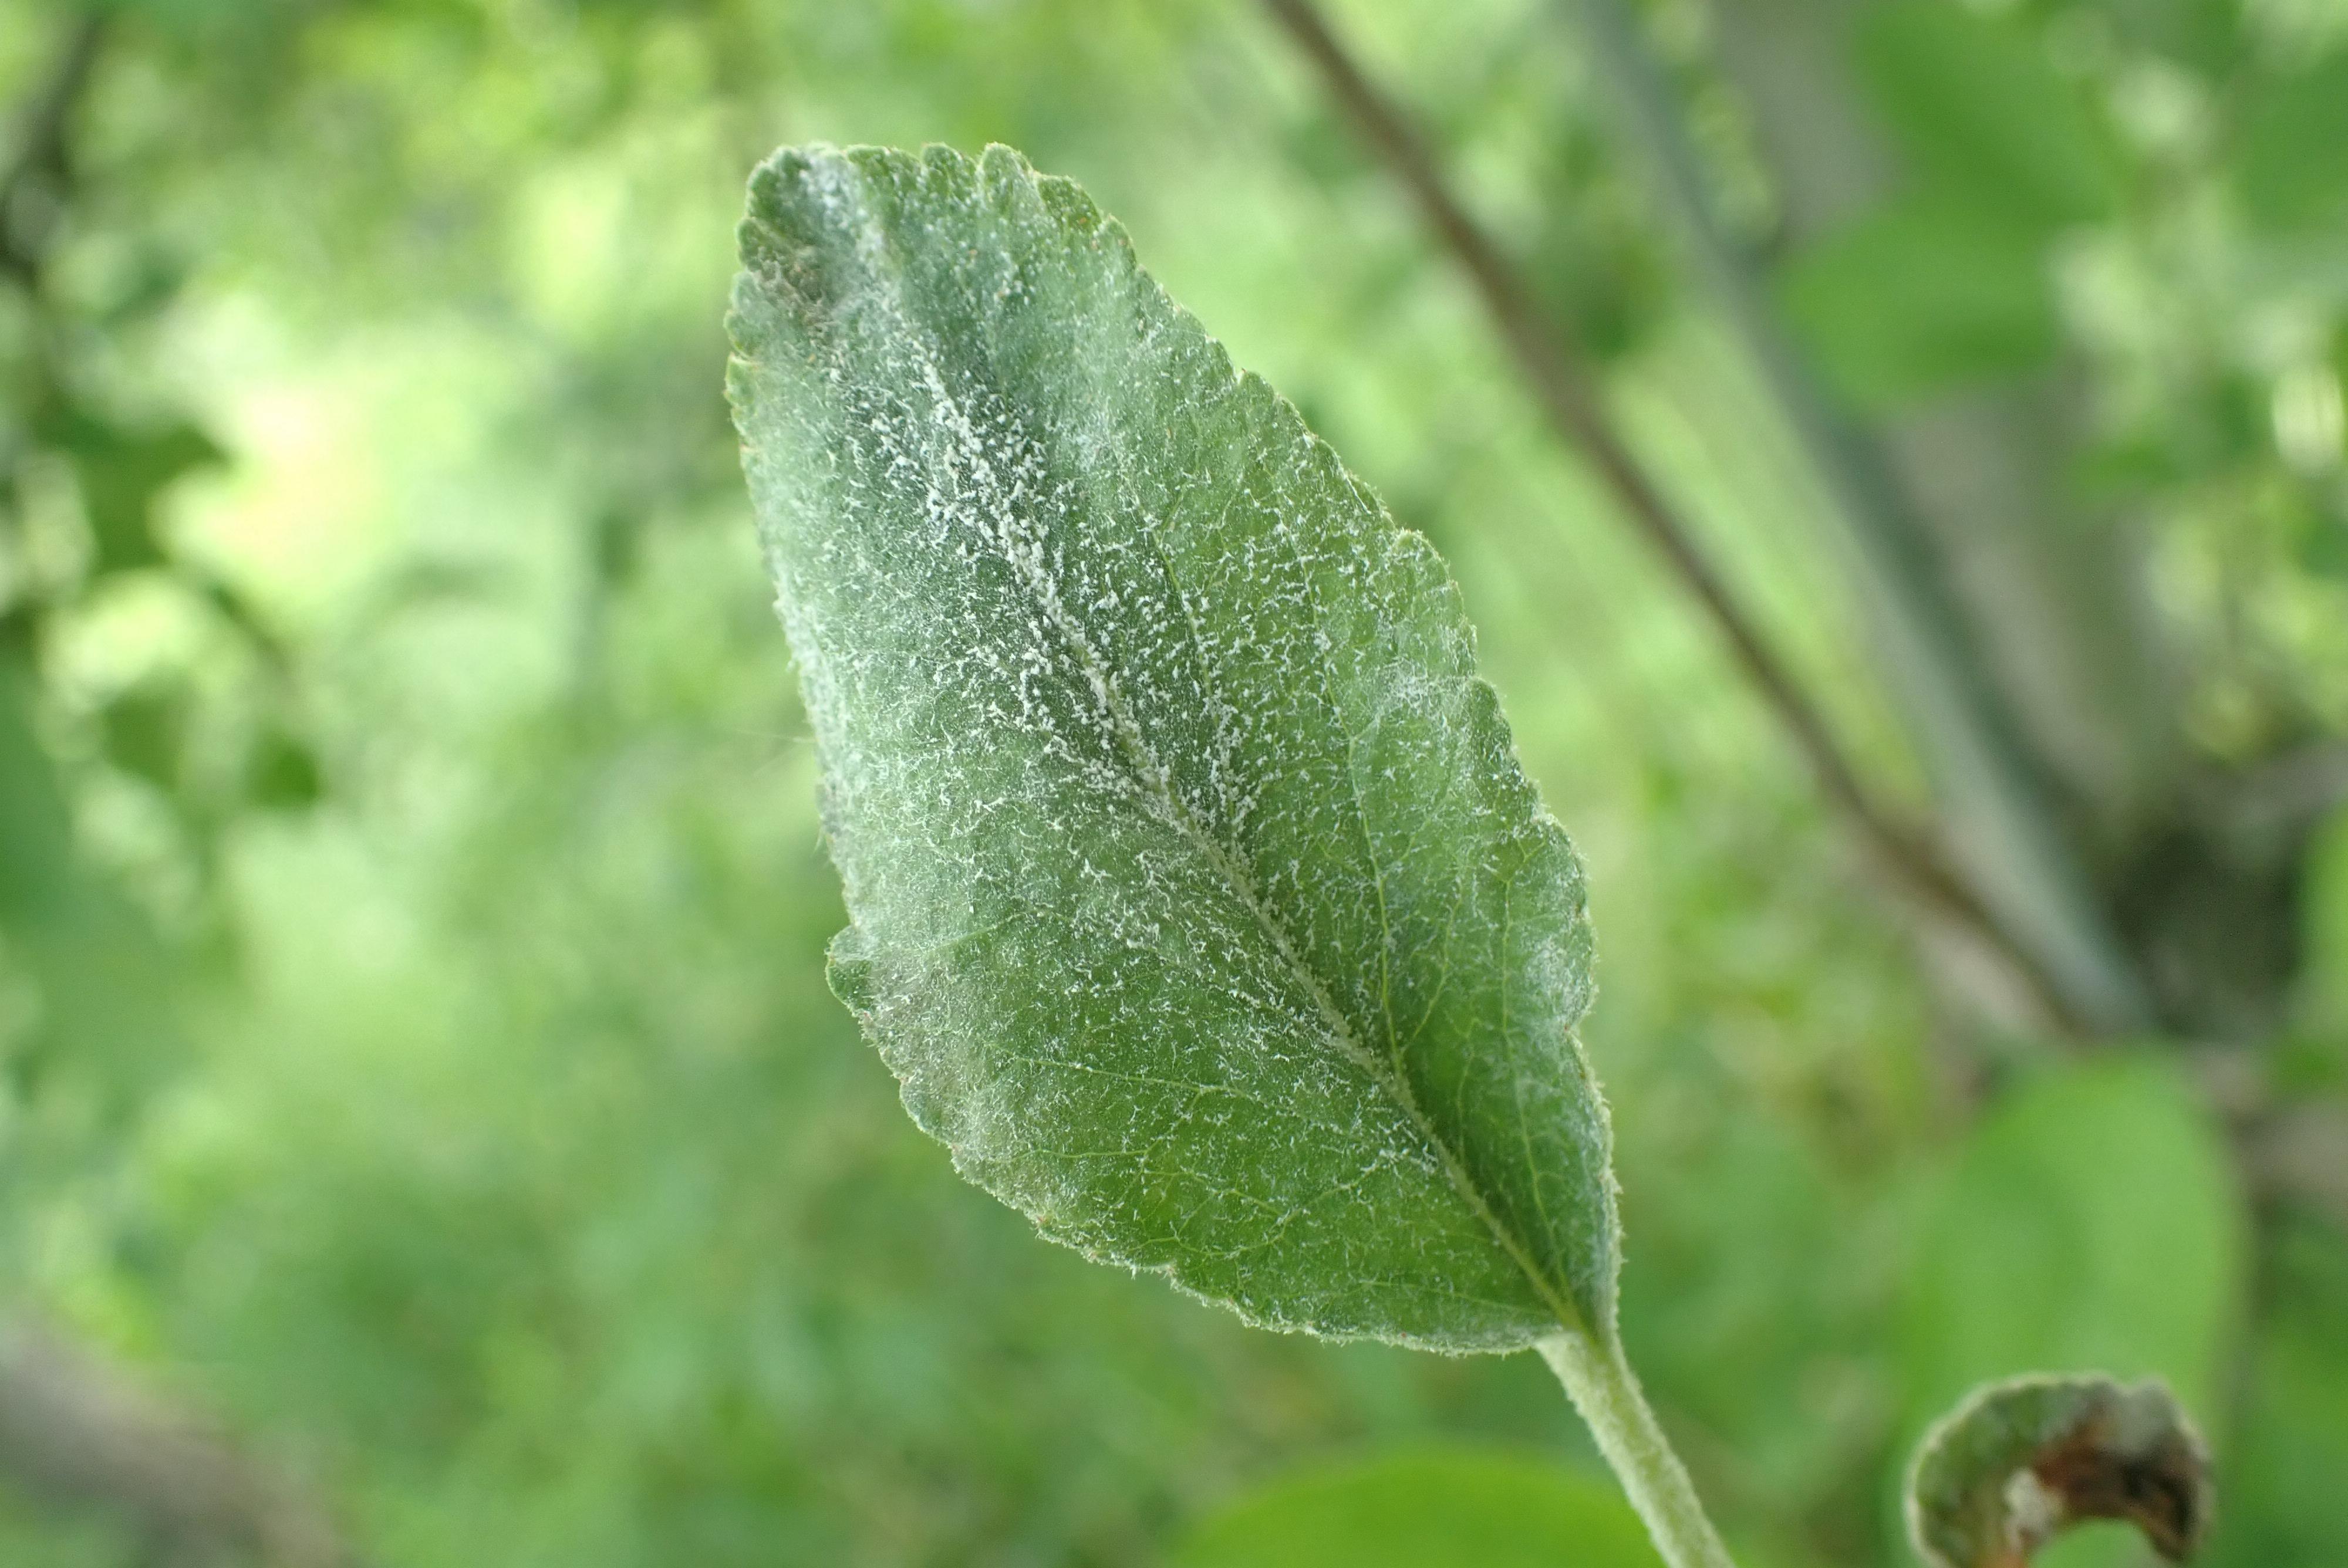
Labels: powdery_mildew